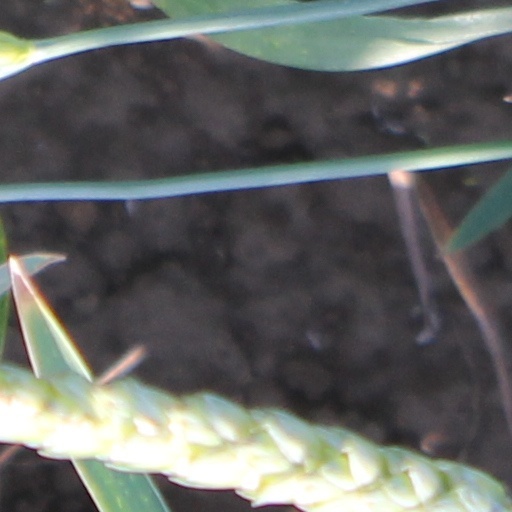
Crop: wheat